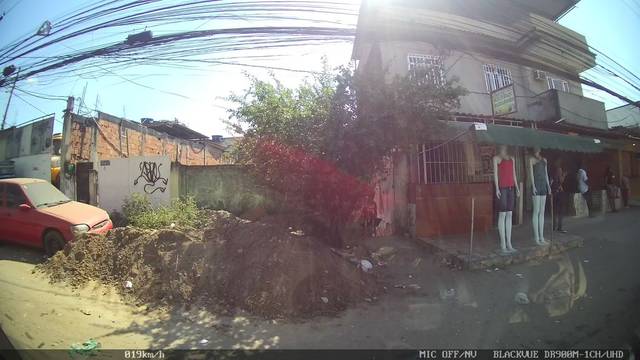
Region: Brazil
Coordinates: -22.779, -43.346